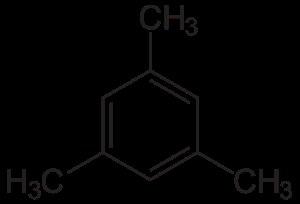
Les composés organiques sont les composés dont un des éléments chimiques constitutifs est le carbone, à quelques exceptions près. Ces composés peuvent être d’origine naturelle ou produits par synthèse.